Renaissance sculpture

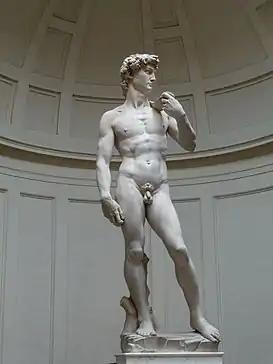
Michelangelo's David.

The second great sculptor of this period was Donatello, ten years younger than Ghiberti. He was much more multifaceted in his work, concentrating mainly on the human figure. Donatello is considered in Art History as the precursor of Michelangelo and is, in truth, an independent, fiery and realistic artist. His main interest was the human figure in different ages, covering all kinds of types, varied gestures and expressing in his work the most heterogeneous spiritual states. On the other hand, Donatello is considered a great expert in children's themes, especially in the expression of the joy of children (tribunes of the cathedrals of Florence and Prato). In round sculpture Donatello spread the Renaissance portrait of the bust cut horizontally across the chest and not on pedestal (as was customary in Roman sculpture). Examples: Bust of Antonio de Narni wearing a large cameo around his neck; terracotta bust of St. Lawrence, depicted as a young deacon, in the Old Sacristy of San Lorenzo in Florence. This manner of presenting portrait busts was adopted by Renaissance sculptors and continued almost until the Baroque period. In the 16th century the bust was lengthened until it was cut at the waist. Also within the round sculpture, Donatello was the precursor of the figure on horseback (in bronze) in homage to a great personage and placed in the center of a public square. The first equestrian statue by Donatello was the one known as Gattamelata (condottiero Erasmo de Narni).